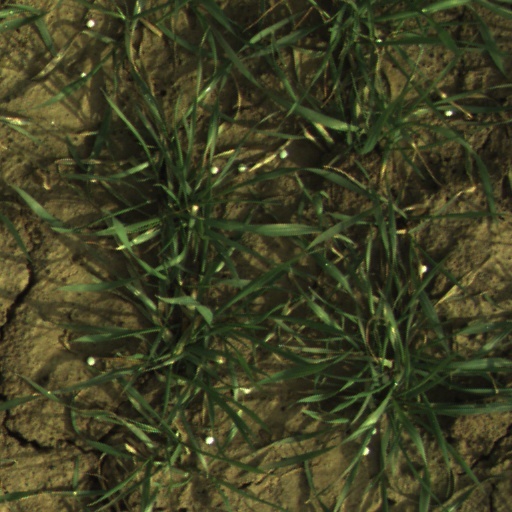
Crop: wheat